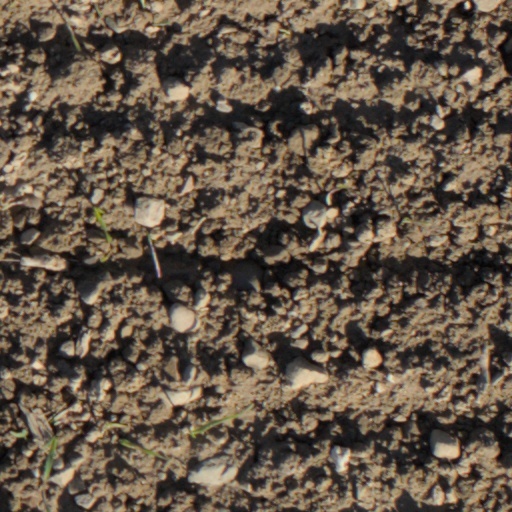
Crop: wheat